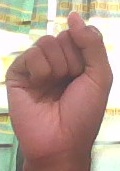
ASL sign: S